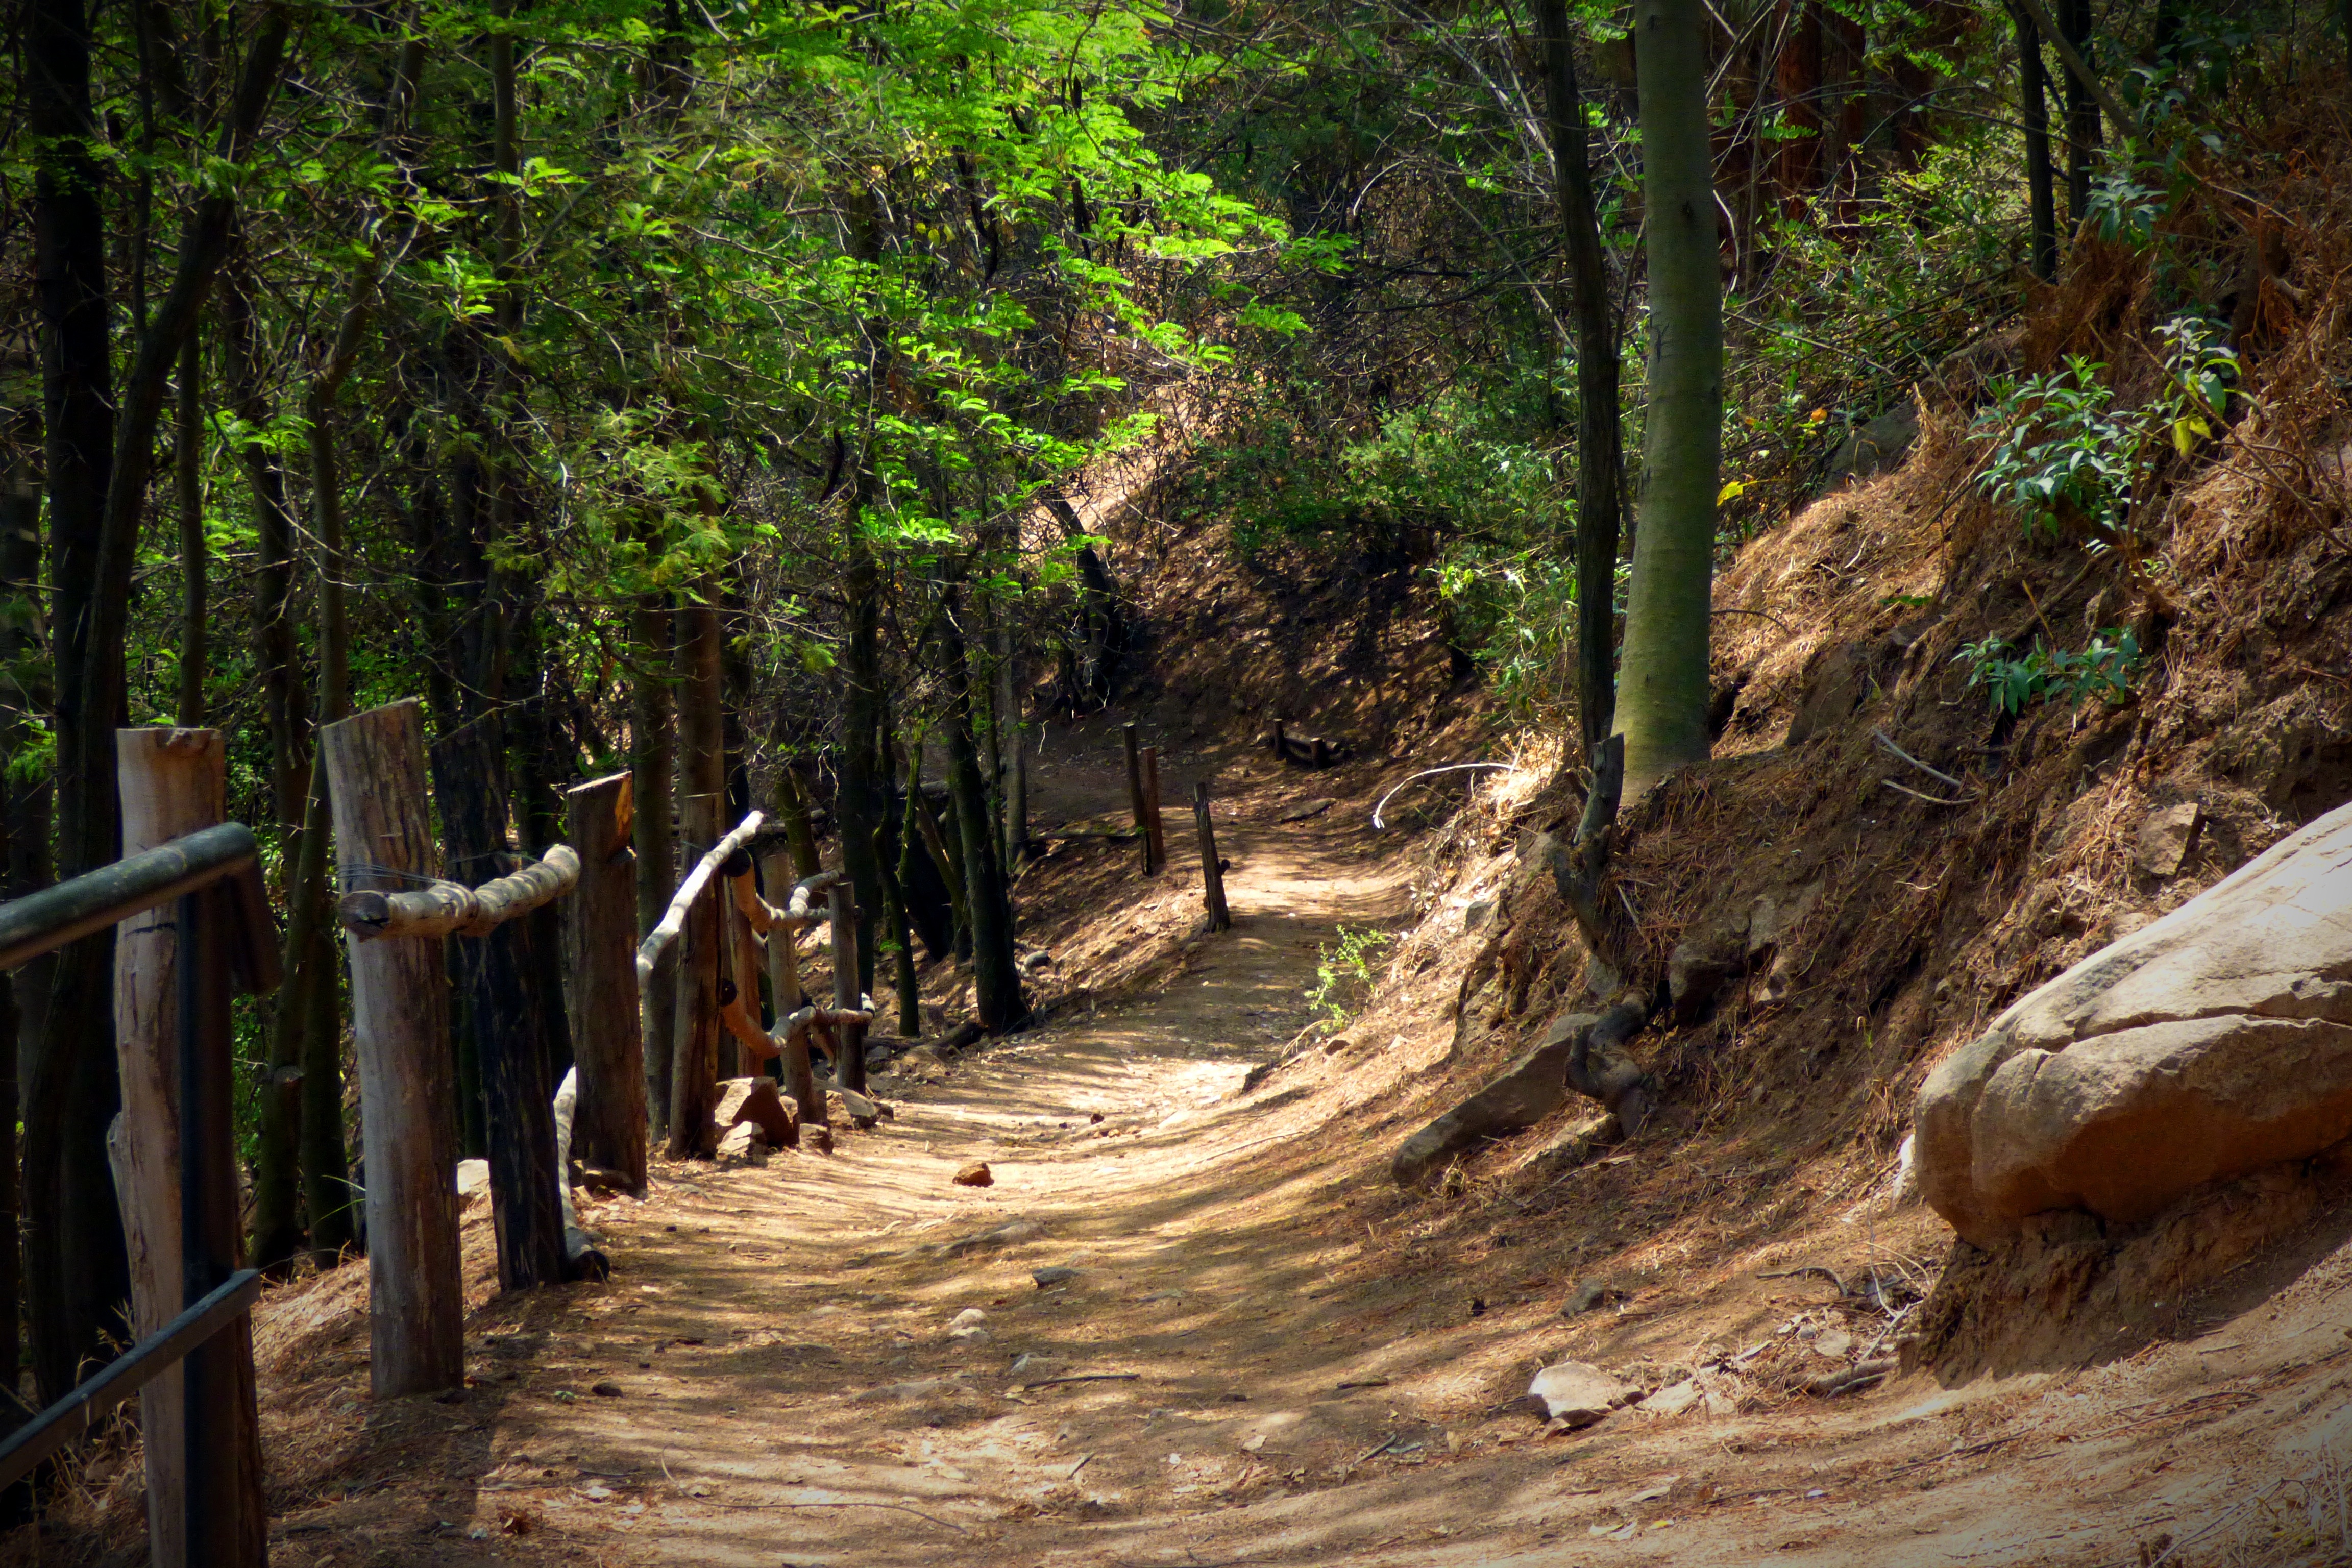
tree, nature, forest, wilderness, wood, trail, jungle, rainforest, woodland, habitat, natural environment